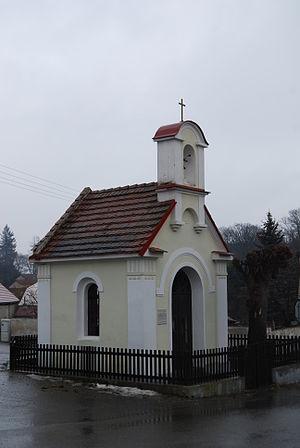
Kožlí est une commune du district de Písek, dans la région de Bohême-du-Sud, en République tchèque. Sa population s'élevait à 51 habitants en 2020.